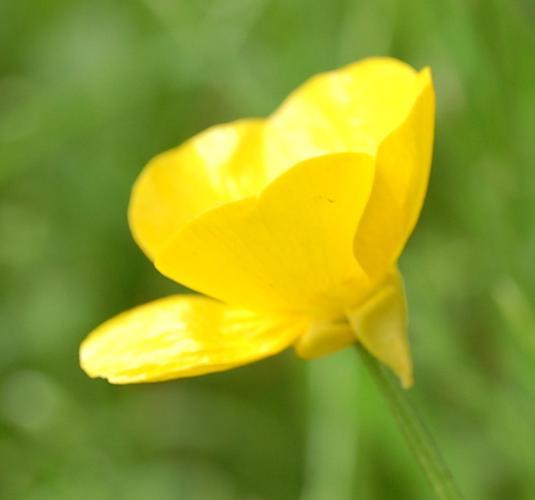
Label: buttercup